Edward Blake

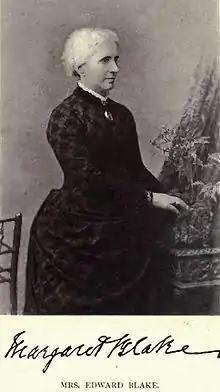
Mrs Margaret Blake wife of Edward Blake

Edward Blake married Margaret Cronyn, the daughter of Benjamin Cronyn and Margaret Ann (Bickerstaff), in 1856. She was born in 1835 and was educated at London, Ontario and in Toronto. Mrs. Blake practiced benevolent and other useful work. She was a member of the Toronto Ladies' Educational Association and served as the Honorary President of the Canadian Branch of the McAll Association in Toronto. She also frequently accompanied her husband on his political tours. The couple had seven children, four of whom survived them. Their daughter Sophia Hume Blake married George M. Wrong and was the mother of Hume Wrong.